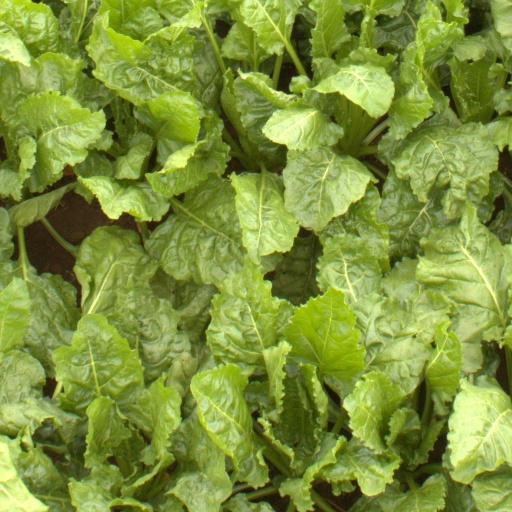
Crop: sugar beet